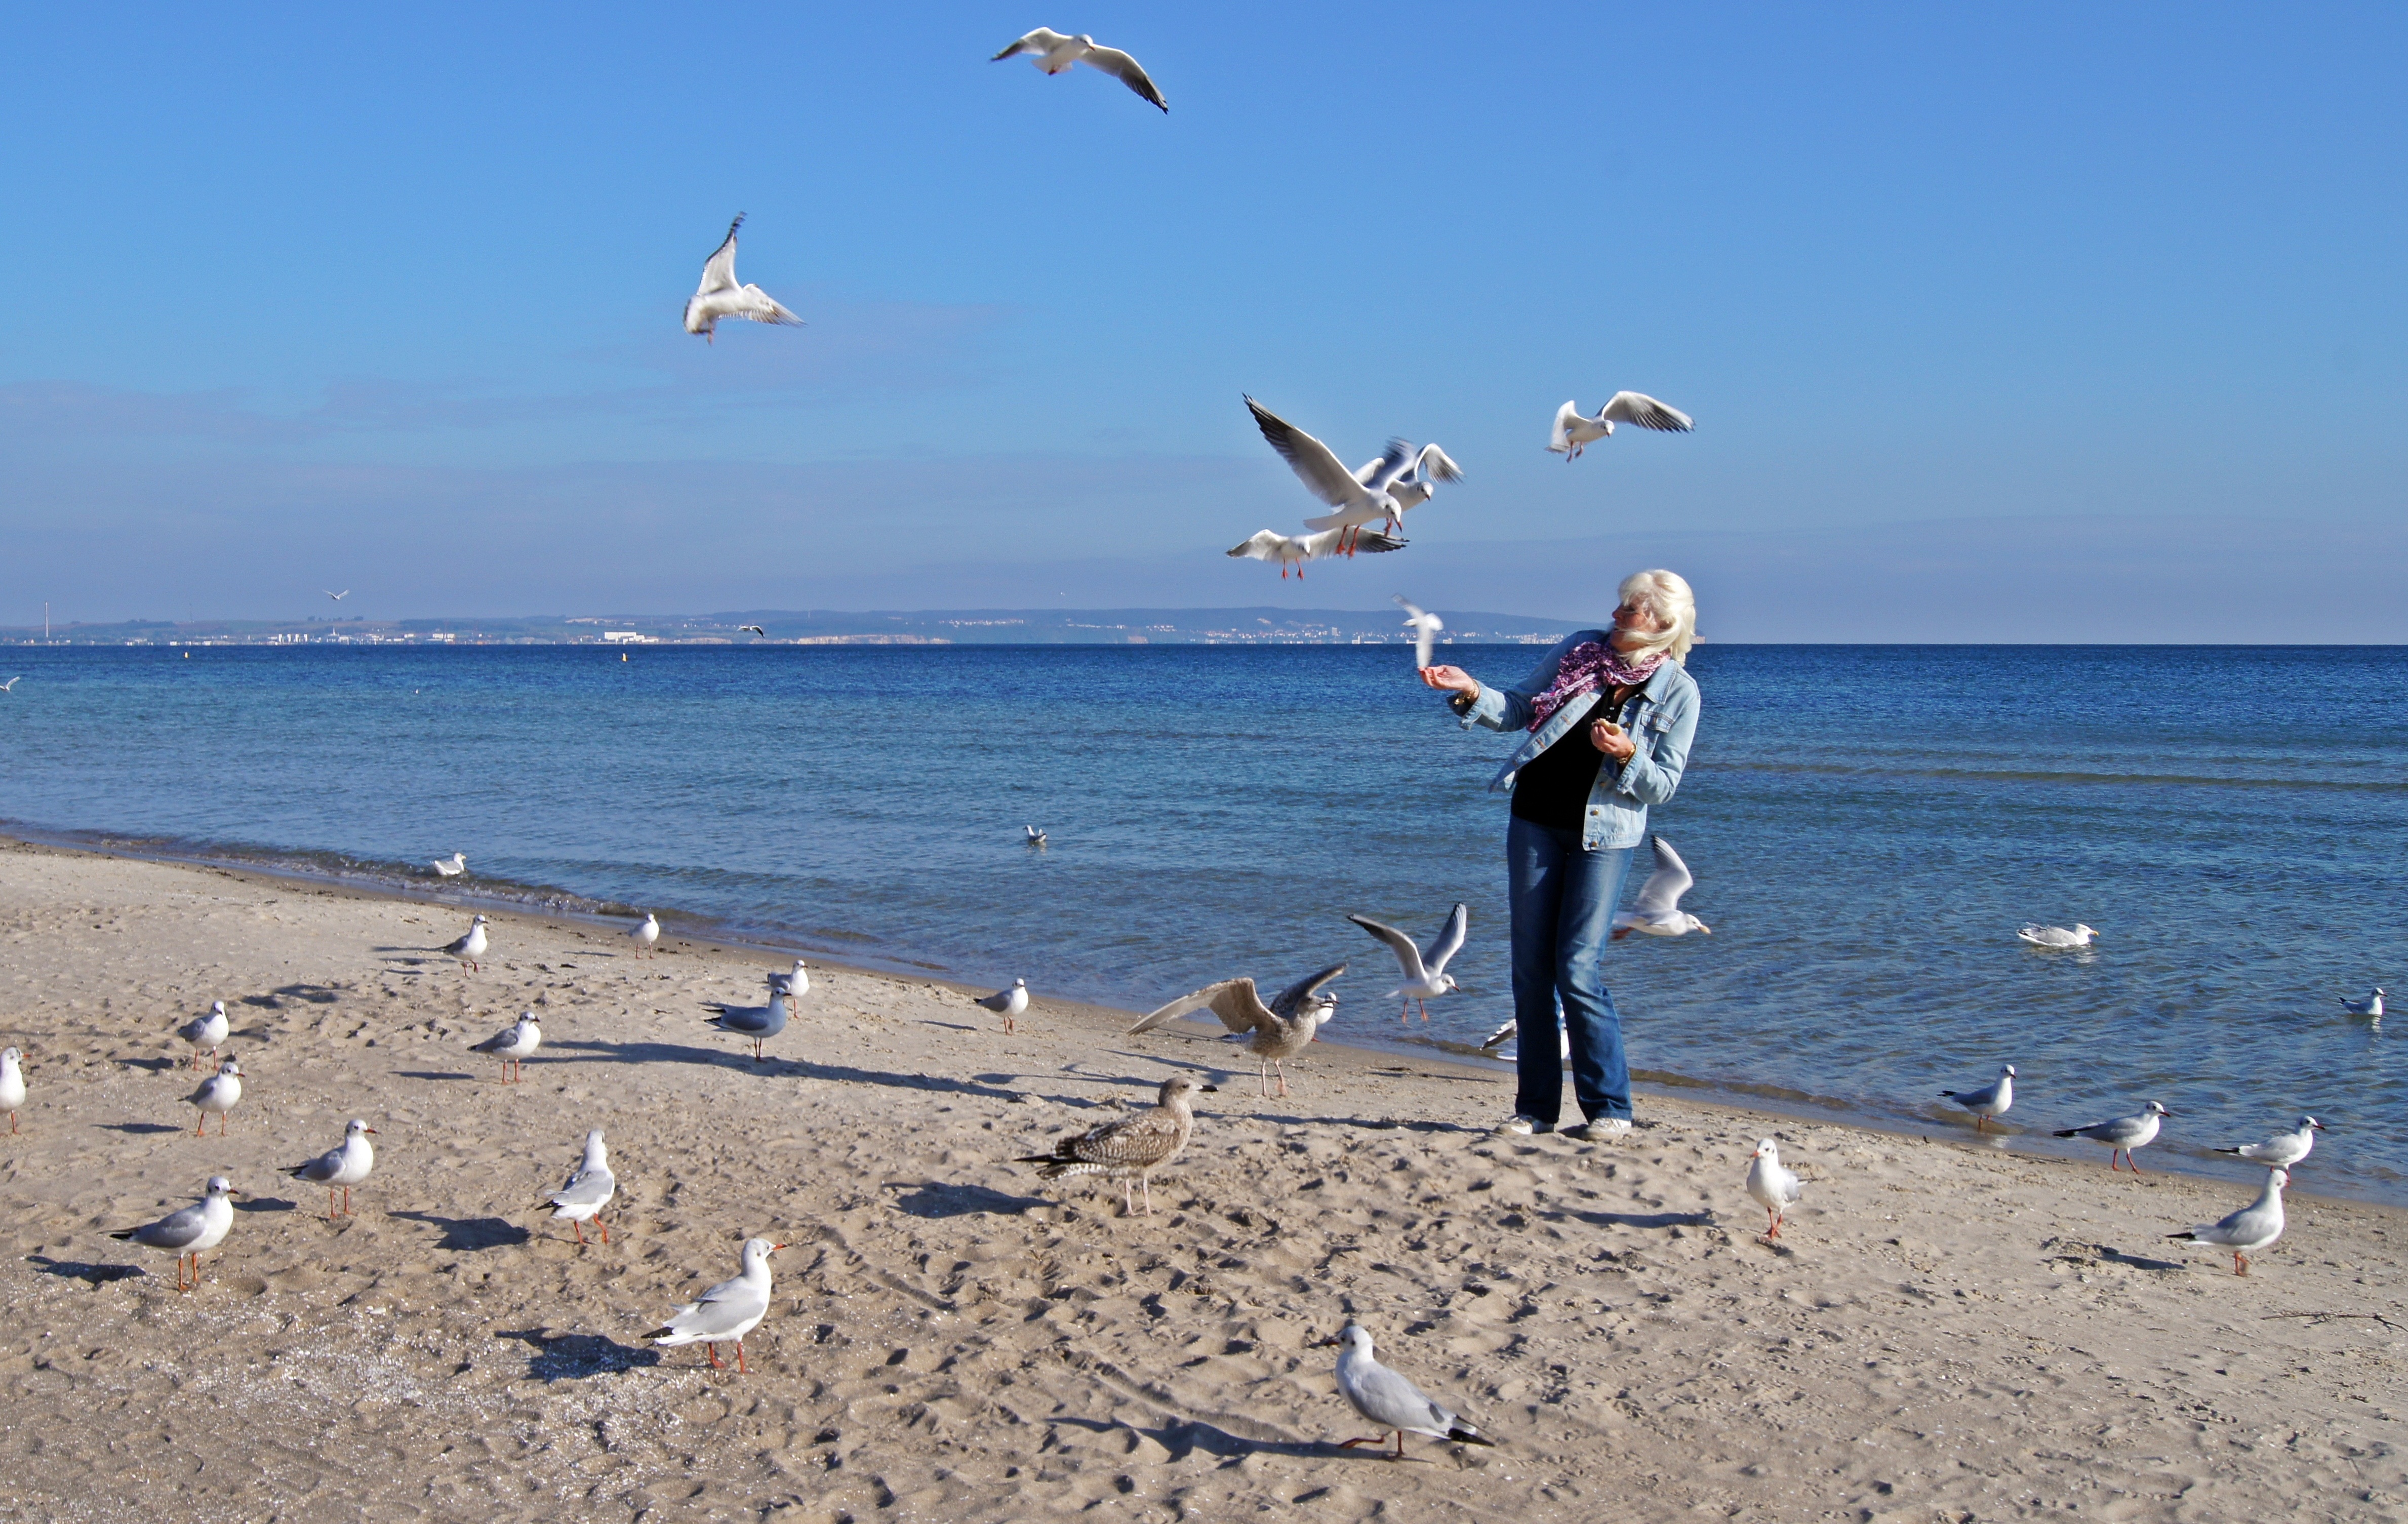
beach, sea, coast, sand, ocean, bird, woman, shore, wave, wind, seabird, gull, toy, body of water, gulls, sports, kitesurfing, cape, baltic sea, charadriiformes, windsports, kite sports